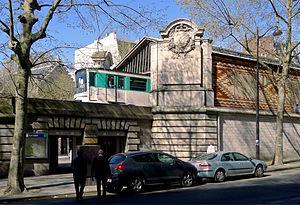
Boulevard Auguste-Blanqui (station de métro Corvisart) - Paris XIII
Le boulevard Auguste-Blanqui est un boulevard du 13ᵉ arrondissement de Paris. Il fait partie de l'axe qui relie la place d'Italie à la place Denfert-Rochereau.